Thomas Dunham Whitaker

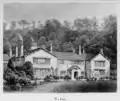
Holme Hall (also known as The Holme) in Cliviger in 1874, engraving from "An history of the original Parish of Whalley, and honor of Clitheroe", Thomas Dunham Whitaker, 4th ed.

Born at Raynham, Norfolk, on 8 June 1759, he was the son of William Whitaker (1730–1782), curate of Raynham, Norfolk, and his wife Lucy, daughter of Robert Dunham, and widow of Ambrose Allen. In 1760, his father moved to his ancestral house at Holme, in the township of Cliviger, Lancashire, and the boy was, in November 1766, placed under the care of the Rev. John Shaw of Rochdale. In November 1774, after spending a short time with the Rev. William Sheepshanks of Grassington in Craven, he was admitted to St John's College, Cambridge, and went into residence in October 1775. He took the degree of LL.B. in November 1781. His intention to enter the legal profession changed on the death of his father in the following year, when he settled at Holme.